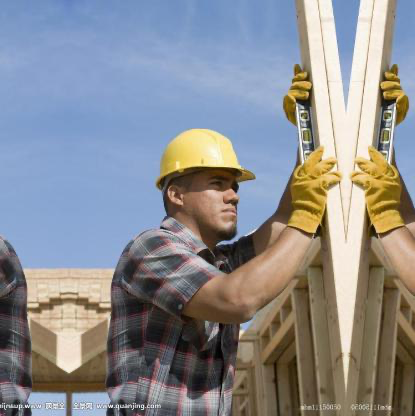
Objects in the image:
label: helmet